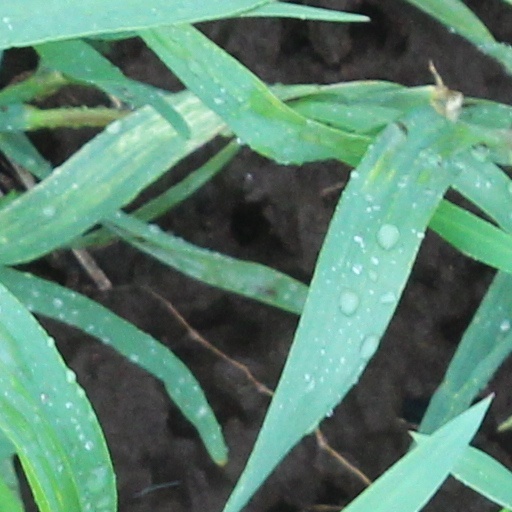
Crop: wheat